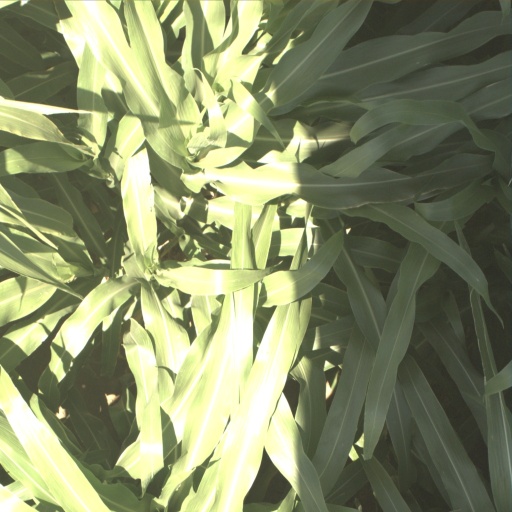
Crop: sorghum